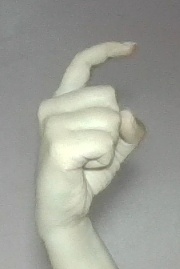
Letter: ra